Brežice

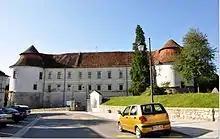
Brežice Castle

Brežice Castle is the dominant feature of the town, standing above the left bank of the Sava. It is now a museum housing several collections and exhibitions. In the castle chapel there is an altar by Luka Mislej.